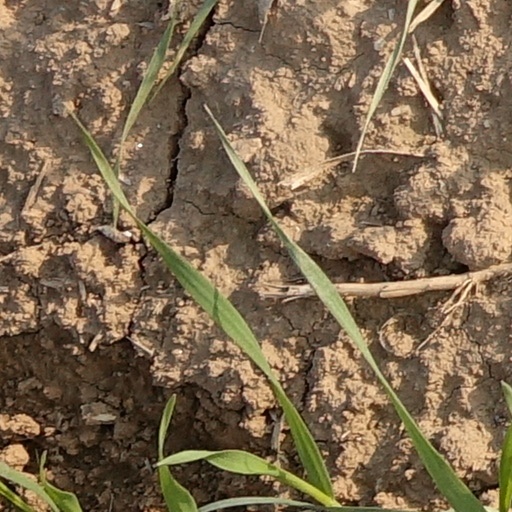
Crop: wheat